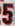
Number: 5